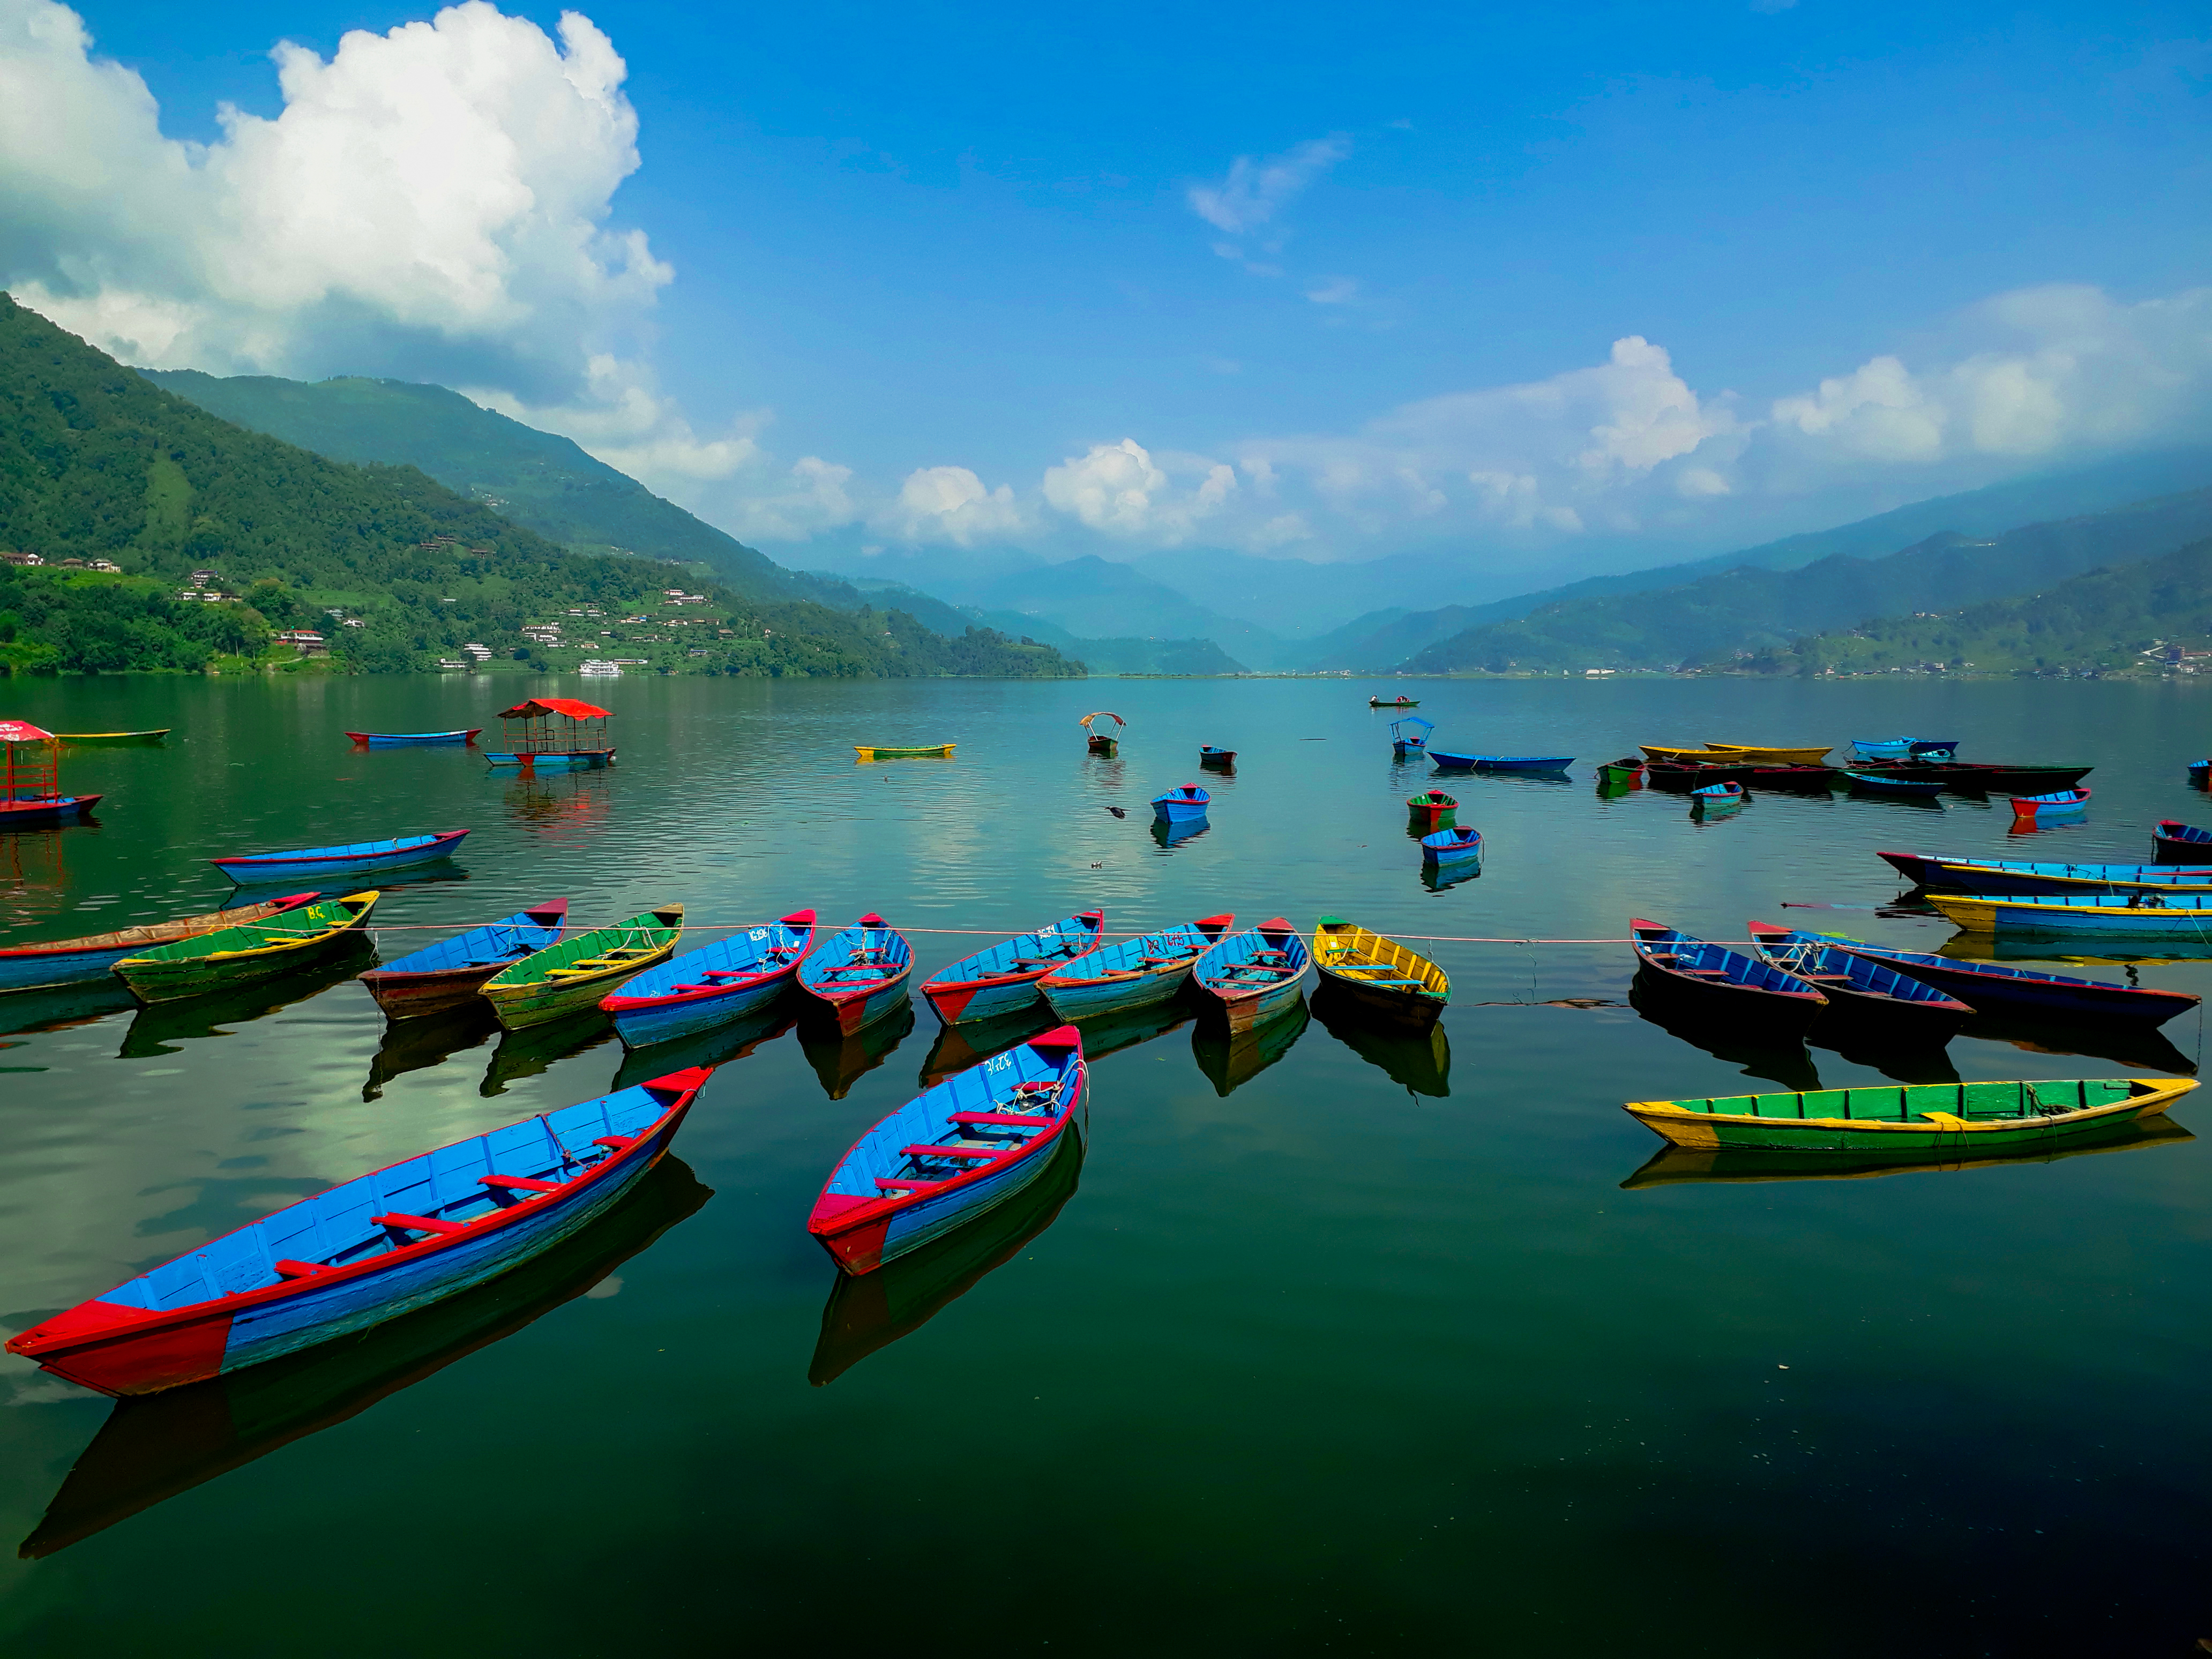
photography, canon, nepal, Pokhara Lakeside, nature, water, water transportation, boat, lake, reflection, sky, reservoir, fjord, mountain, sea kayak, lake district, watercraft, landscape, leisure, loch, tourism, mount scenery, water resources, kayak, river, vehicle, boats and boating equipment and supplies, tree, inlet, sea, bay